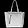
Label: Bag